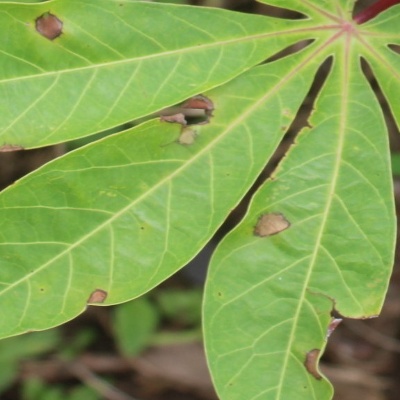
Crop: Cassava
Condition: brown spot